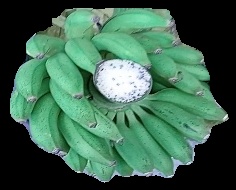
Variety: elakki-bale
Grade: grade1